Chiara Simionato

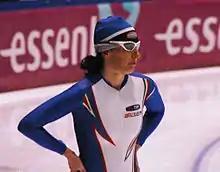

Chiara Simionato (born 4 July 1975 in Treviso) is an Italian long track speed skater who competed in 2002 Winter Olympics and the 2006 Winter Olympics. She competed for Italy at the 2010 Winter Olympics in the women's 500m, 1000m, and 1500m.